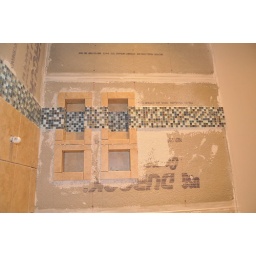
Day 22. Got all the detail work done on the niches and glass tile accent installed. Painted around the window too.